Black Oak Cemetery

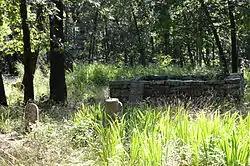

The Black Oak Cemetery is a historic cemetery in a remote area of Washington County, Arkansas, southwest of Greenland. It is located on a knob of land at the southern end of a north–south ridge east of Miller Mountain, and is best accessed via spur road running northward from Illinois Chapel Road (County Road 20) west of Arkansas Highway 265. The cemetery contains an estimated 300 burials, with known dates of burial ranging from 1843 to 1935. The entrance to the cemetery is marked by a pair of stone piers, and its northern extent is thought to be marked by a line of cedar trees. Some of Washington County's earliest settlers are buried in this cemetery, including its first territorial representative, John Alexander.